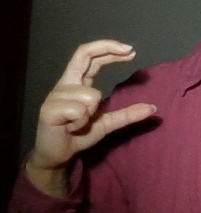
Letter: thal